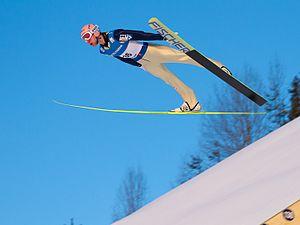
Martin Koch né le 22 janvier 1982 à Villach, est un sauteur à ski autrichien. Il est triple champion du monde et une fois champion olympique par équipes